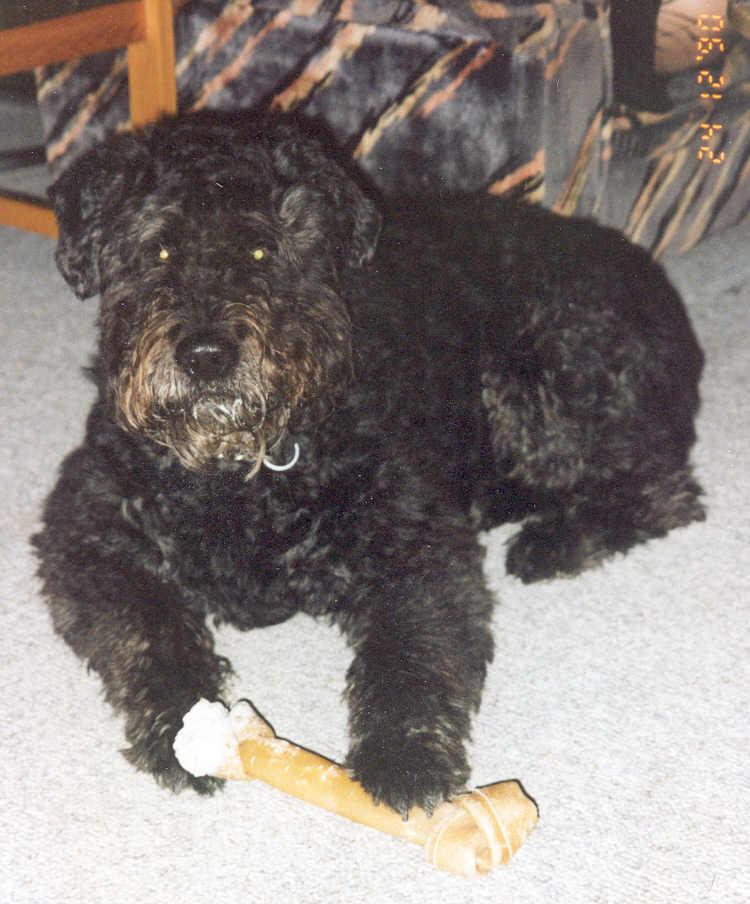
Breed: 233-n000072-Bouvier_des_Flandres